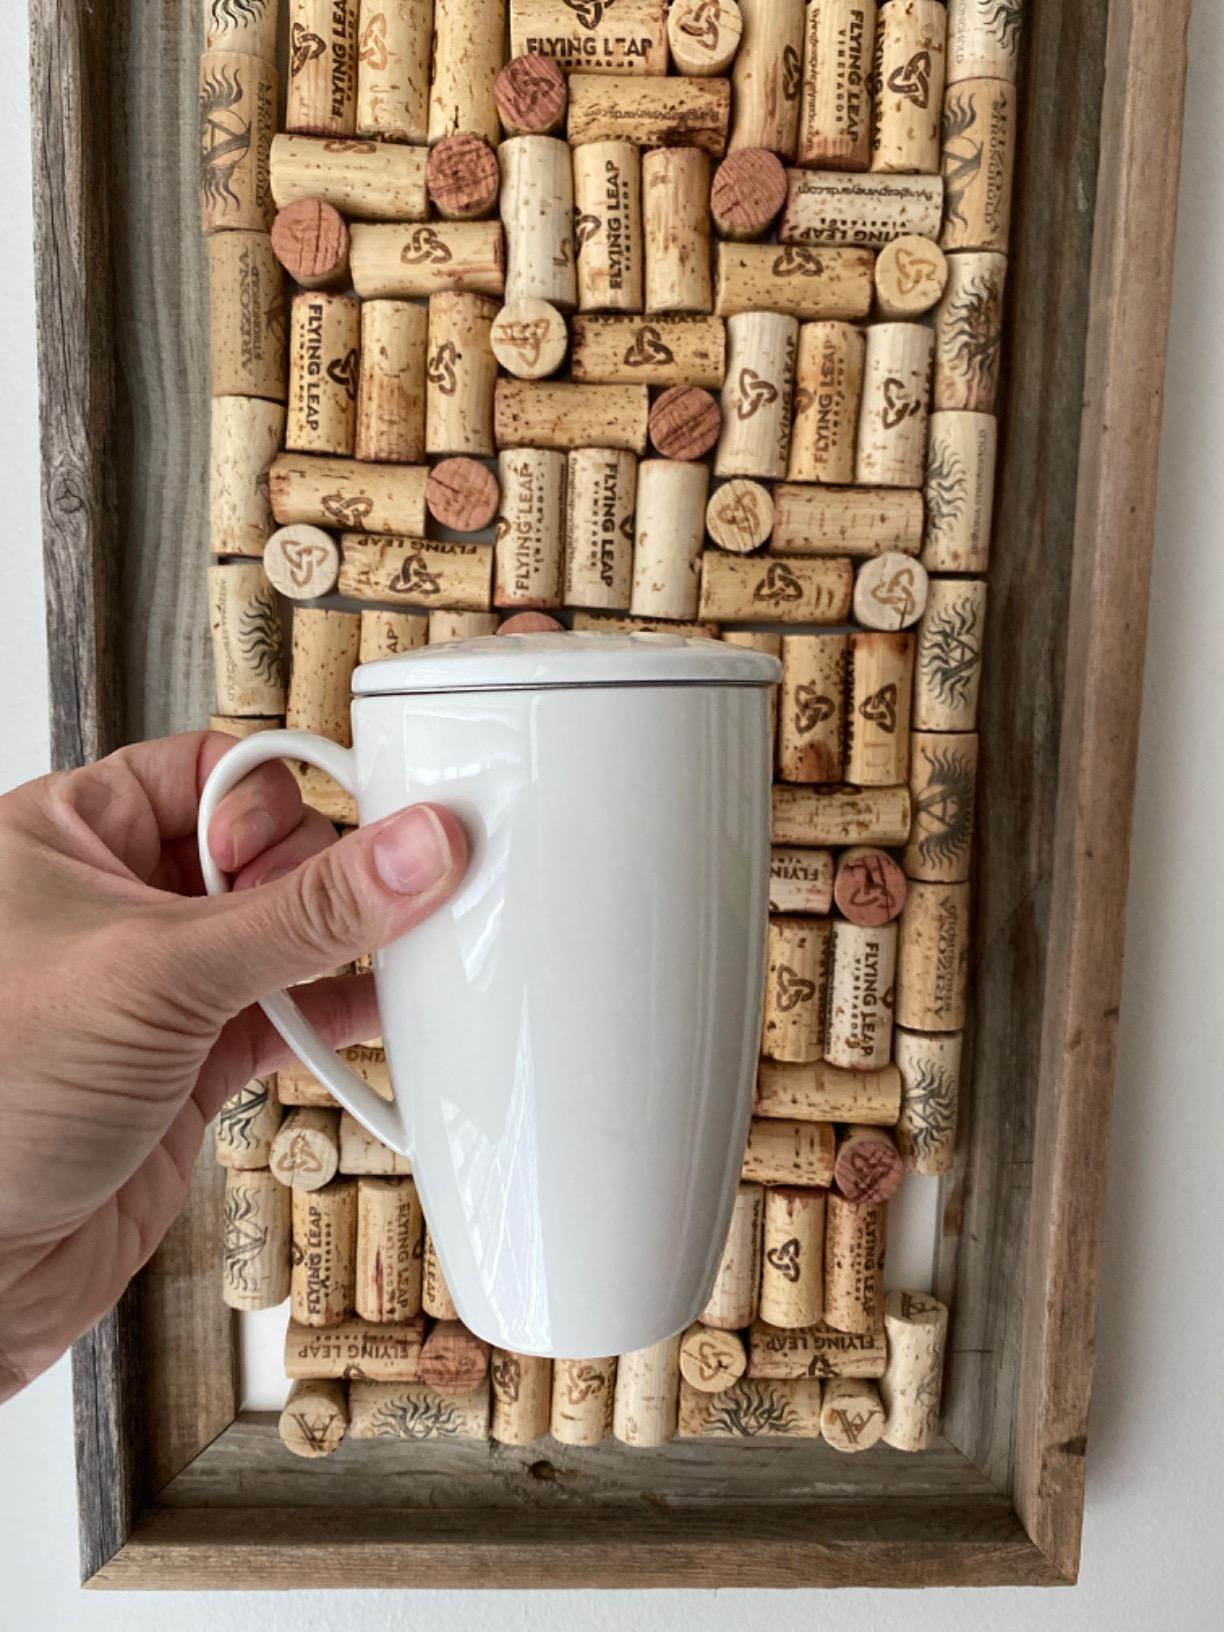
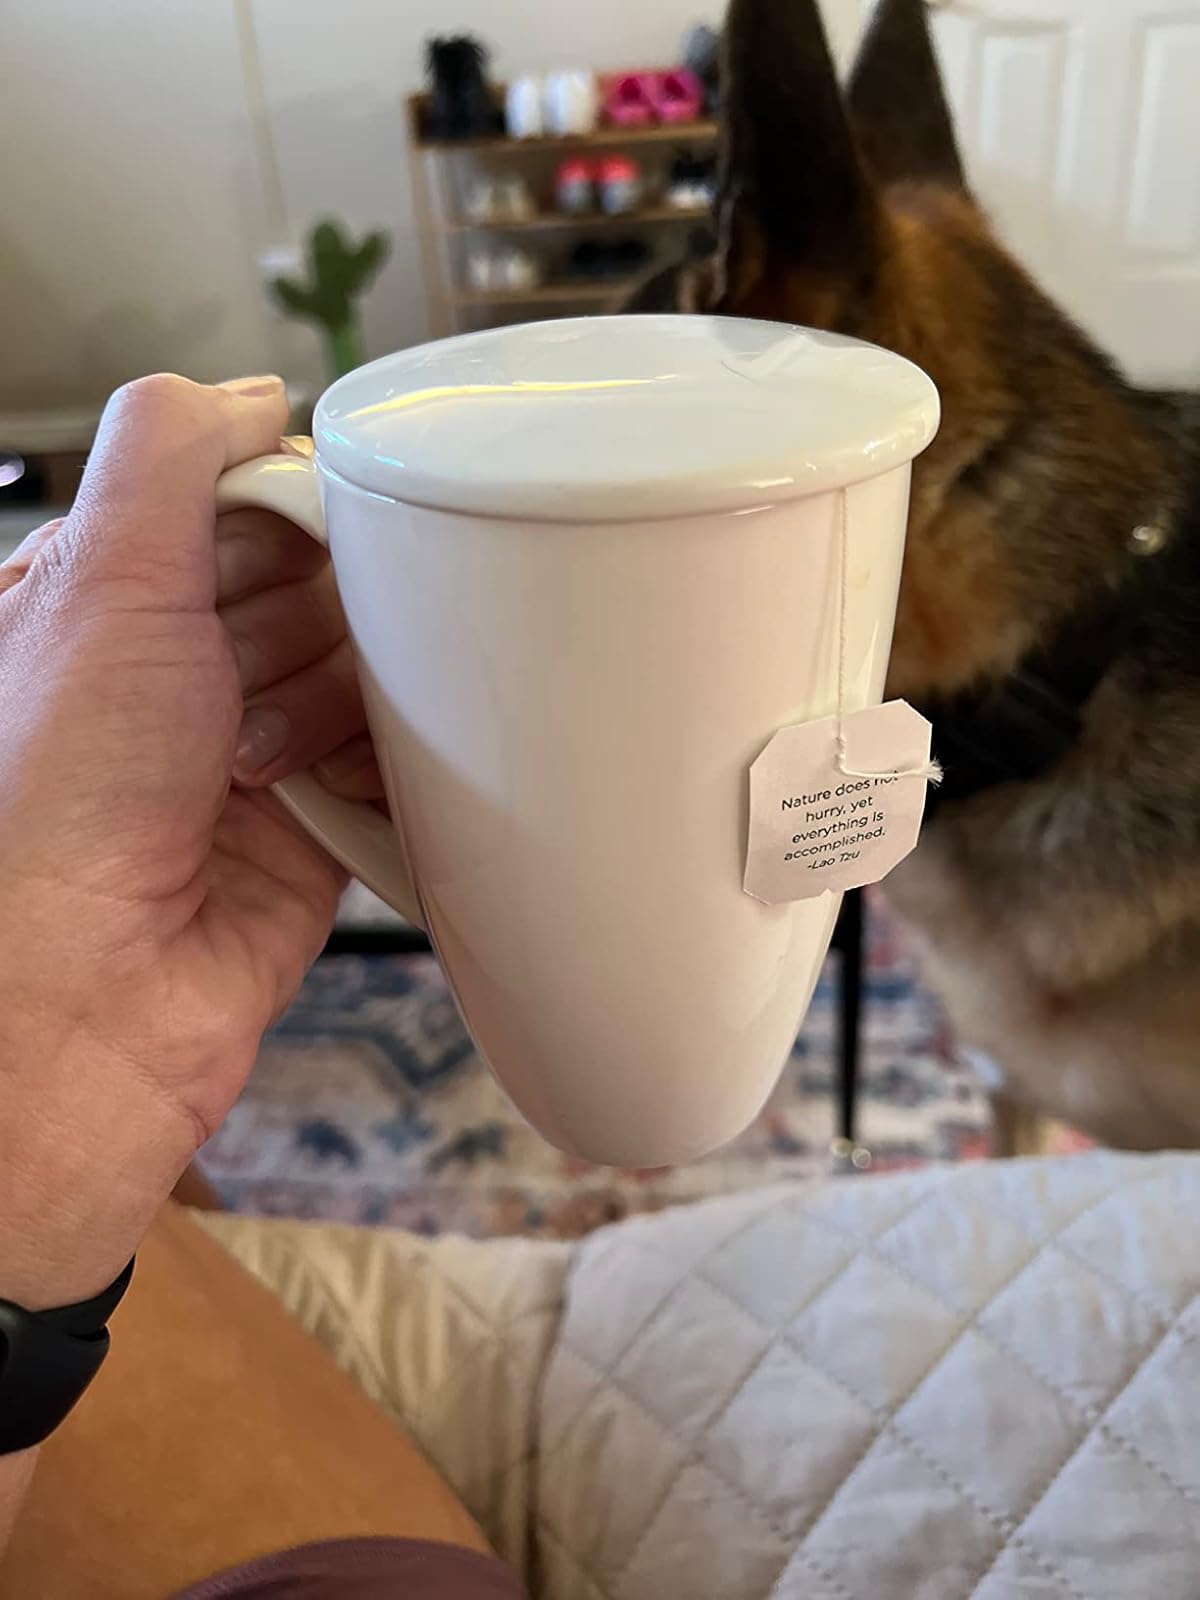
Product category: items_mug
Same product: yes